United Photoplay Service

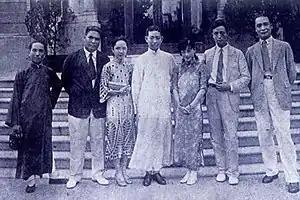
Key people of United Photoplay Service (left to right): Lai Man-Wai, Lo Ming Yau, Lim Cho Cho, Mei Lanfang, Ruan Lingyu, Sun Yu, and Jeffrey Y.C. Huang (黃漪磋).

The United Photoplay Service Company was one of the three dominant production companies based in Shanghai, China during the 1930s, the other two being the Mingxing Film Company and the Tianyi Film Company, the forerunner of the Hong Kong–based Shaw Brothers Studio.